Nuri (story)

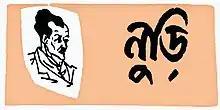
Illustration by Ajit Gupta in 1968

Nuri is a work of science fiction written in Bengali by the Bengali novelist Premendra Mitra. This story was first published by Deb Sahitya Kutir, Kolkata, West Bengal, India, in the Puja Annual titled "Rangarakhi" in 1947. It was the second story in GhanaDa series, the first one being মশা (the mosquito) published in 1945. Ghanashyam Das, alias Ghanada, the protagonist of the "Ghanada" series of science-fiction novels written in Bengali is a fictional character created by Premendra Mitra.